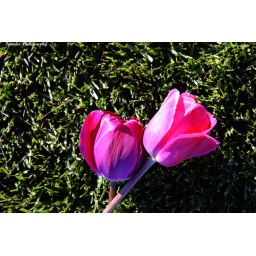
2 beatuifull flowers falling apart in the grass